Cold-weather biking

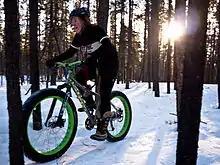
A fatbike with wide, low-pressure tires being ridden over the snow

A fatbike is a bicycle with wide, oversized tires, typically or larger and rims or wider, designed for low inflation to allow riding on soft unstable terrain such as snow. The name is a reference to the fatness of the tires used on the cycles. The wide tires can be used with inflation pressures as low as 5 psi (340 hPa) to allow for a smooth ride. Surly Bikes released the Pugsley frame, in 2005, and began producing Large Marge 65 mm rims and Endomorph 3.8-inch tires in 2006. The Pugsley frame, rim and tire offerings made fatbikes commercially available in local bike shops worldwide. Other early versions of the fatbike were normal mountain bikes equipped with SnowCat rims, created by Simon Rakower of All-Weather Sports in Fairbanks, Alaska in the early 1990s; or with multiple tires seated on two or three standard rims that had been welded or pinned together.